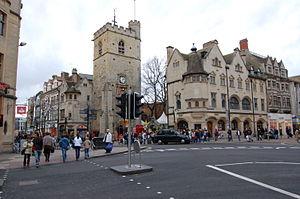
Tour Carfax à Oxford
Gray Matter est un jeu vidéo d'aventure en point 'n' click développé par Wizarbox, et publié par dtp entertainment pour Windows et Xbox 360 en 2010.